Aaron Fechter

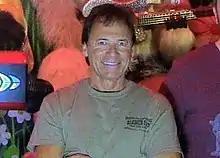

Aaron Fechter (born December 22, 1953) is an American mechanical engineer and entrepreneur who owns and operates Creative Engineering, Inc. (CEI). He is best known as the creator of , an animatronic show featuring a variety of characters created primarily for Showbiz Pizza Place restaurants throughout the 1980s. A fallout between Showbiz and CEI, along with the chain's dwindling revenue, led to the show's decline and eventual removal by the early 1990s.